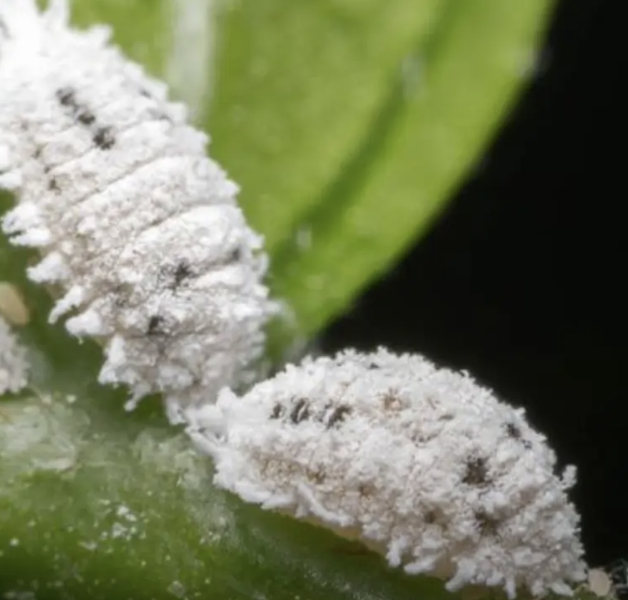
Label: mealybug_infestation